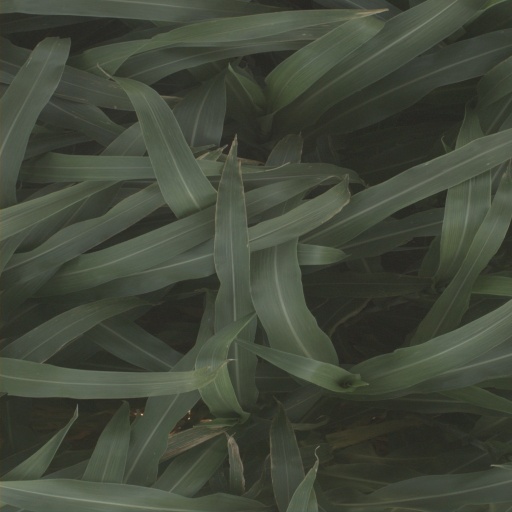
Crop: sorghum